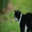
Label: cat